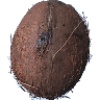
Label: cocos